Shipman 28

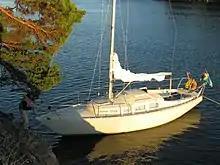
Shipman 28

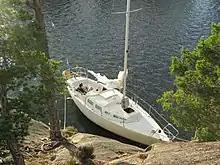
Shipman 28

The Shipman 28 is a recreational keelboat, built predominantly of fibreglass. It has a masthead sloop rig with aluminum spars, a deck-stepped mast, wire standing rigging and a single set of unswept spreaders. The hull has a spooned raked stem; a raised counter, reverse transom; a skeg-mounted rudder controlled by a tiller and a fixed fin keel. It displaces and carries of ballast.